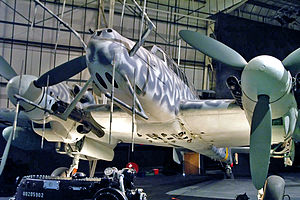
Lichtenstein-radar
En Bf 110 G-4 i RAF-museet i Hendon, med andengenerations FuG 220 ”Hirschgeweih”-antenner uden en FuG 202.
Lichtenstein var en tysk radar, der blev anvendt under 2. Verdenskrig på natjagere fra Luftwaffe. Natjageren blev dirigeret tæt på målet fra en leder på jorden, der benyttede jordbaseret radar. Når radaren i flyet kunne se målet, kunne piloten klare resten.